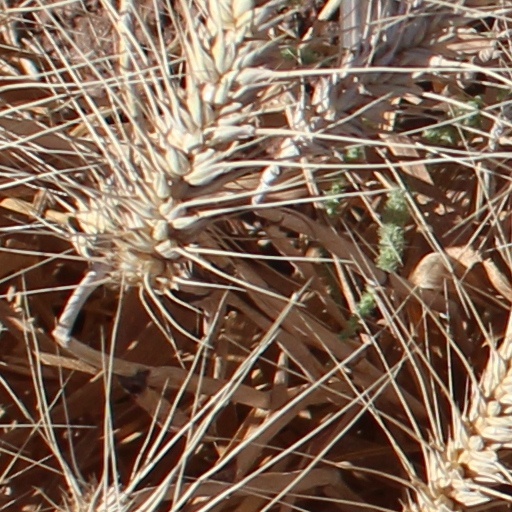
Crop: wheat